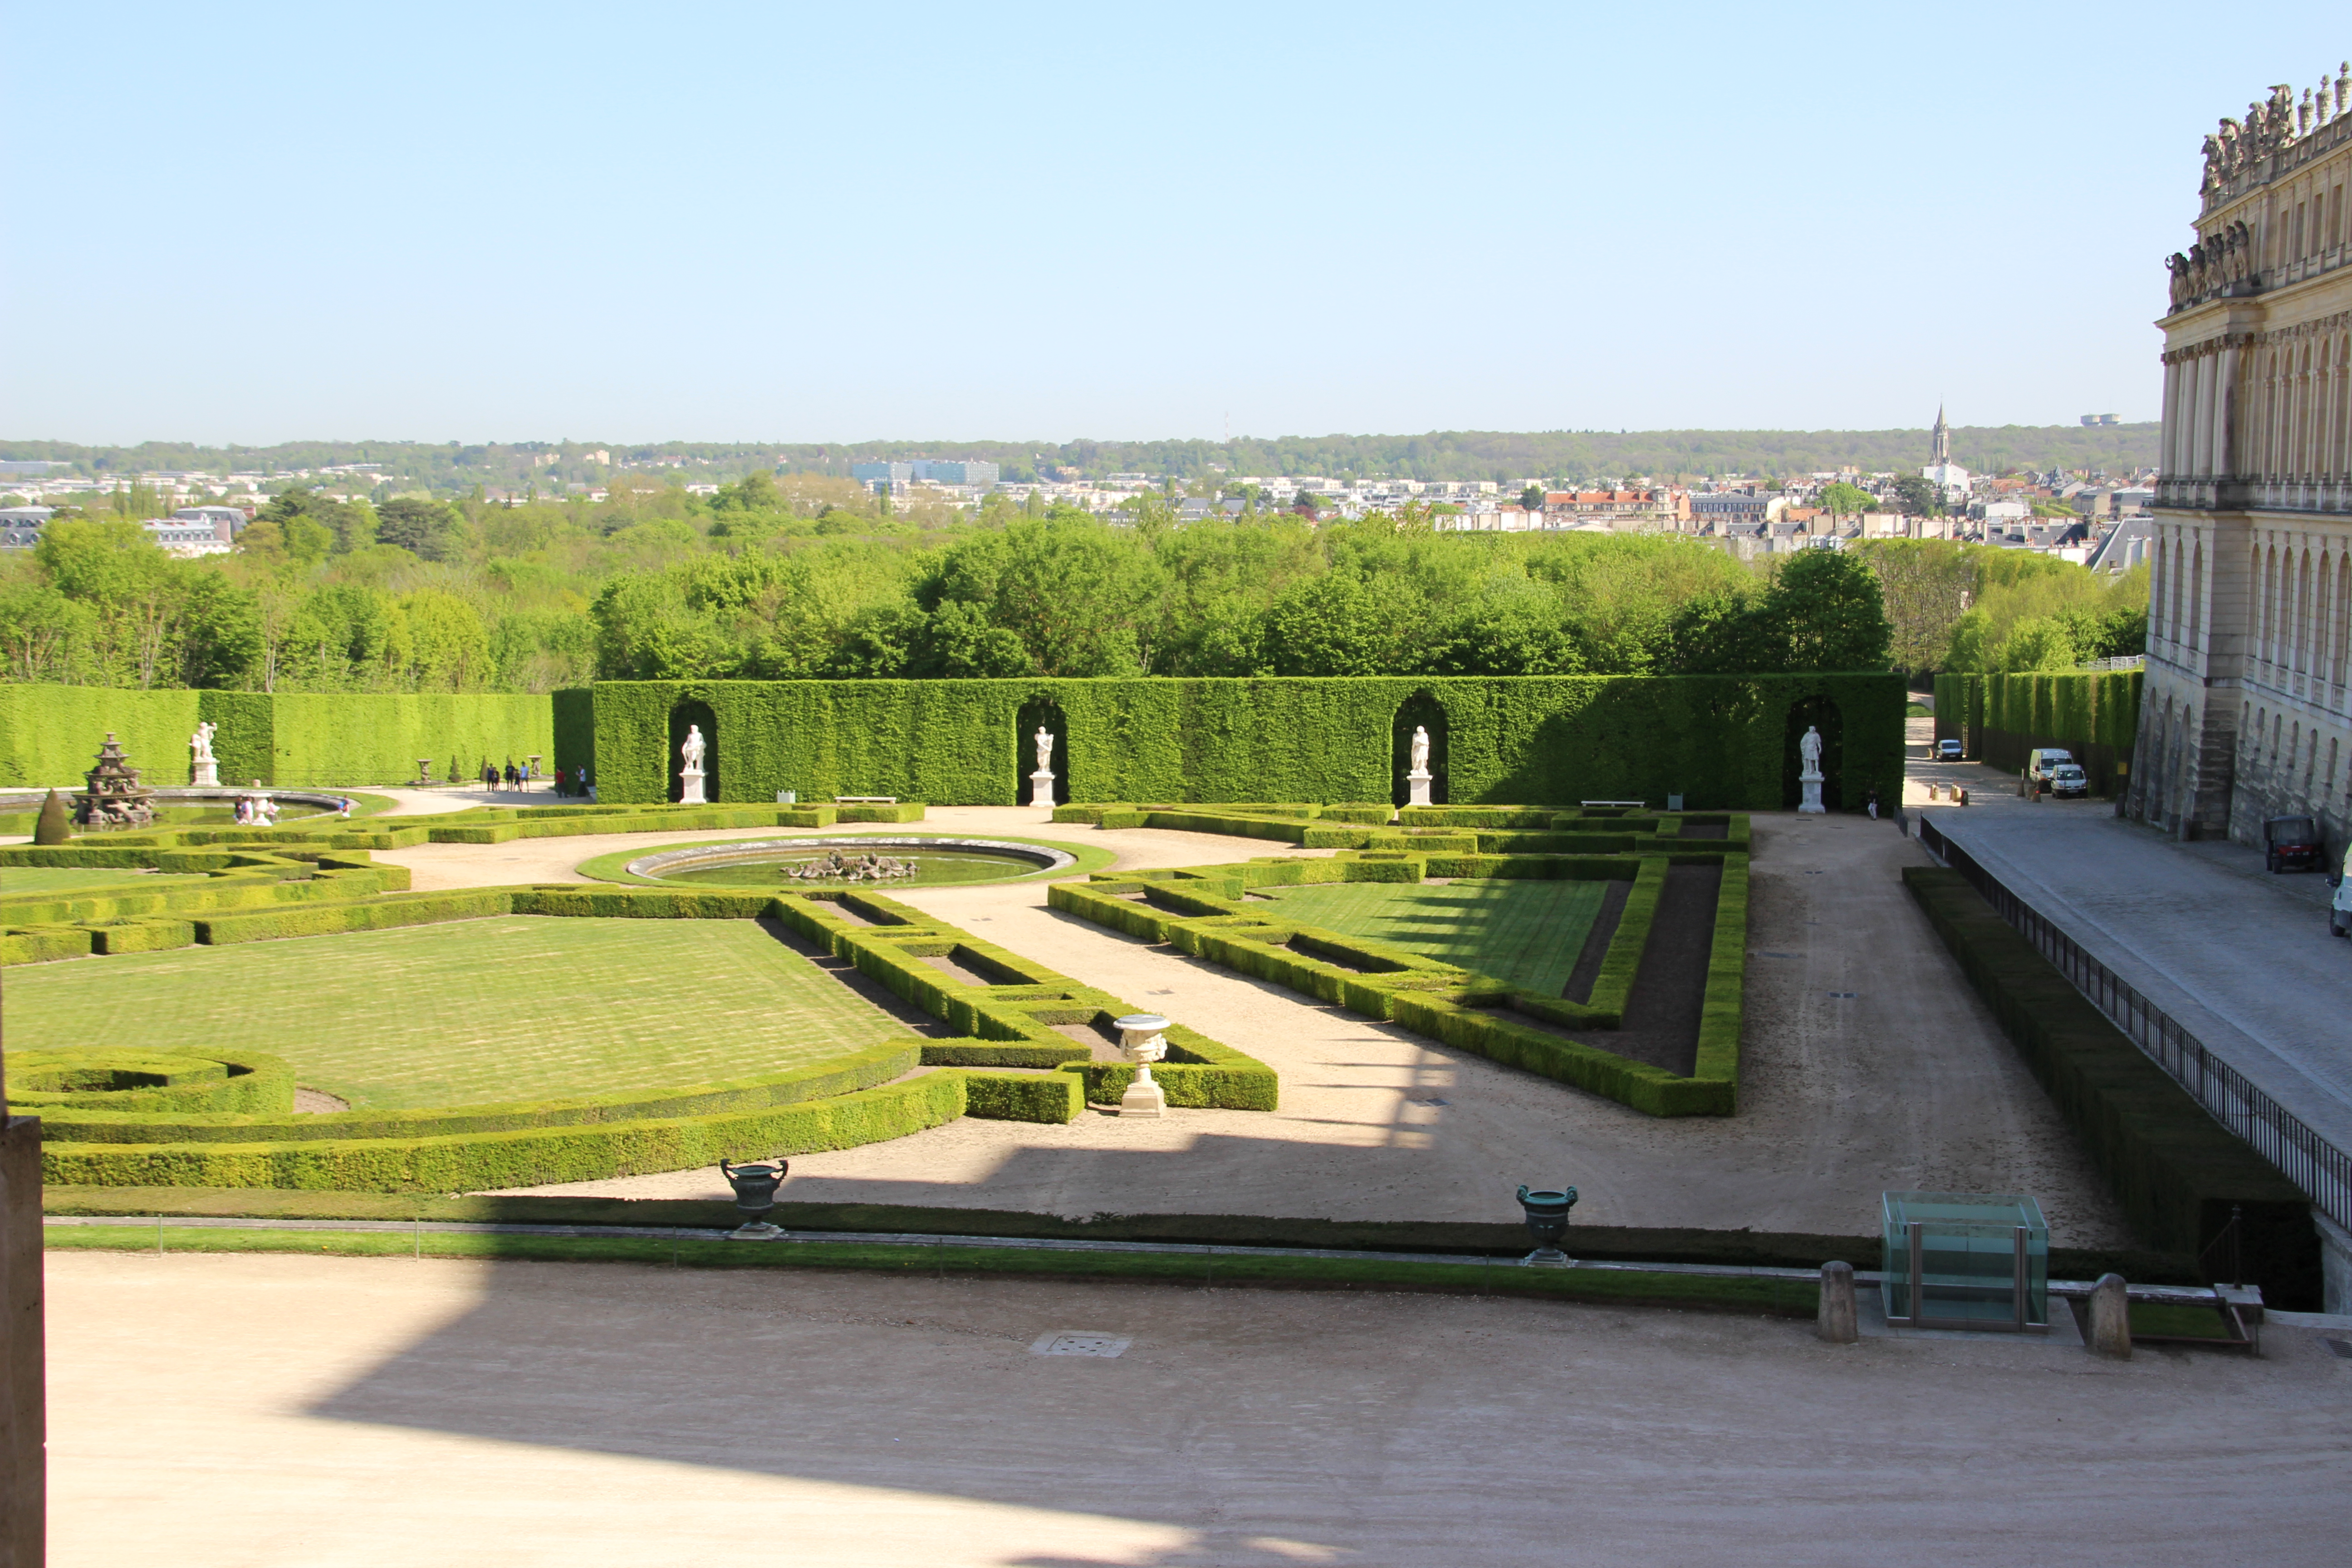
garden, versailles, chateau, bushes, trees, paths, shade, grass, stately home, estate, plant, tree, palace, park, national trust for places of historic interest or natural beauty, lawn, recreation, sky, landscape, landscaping